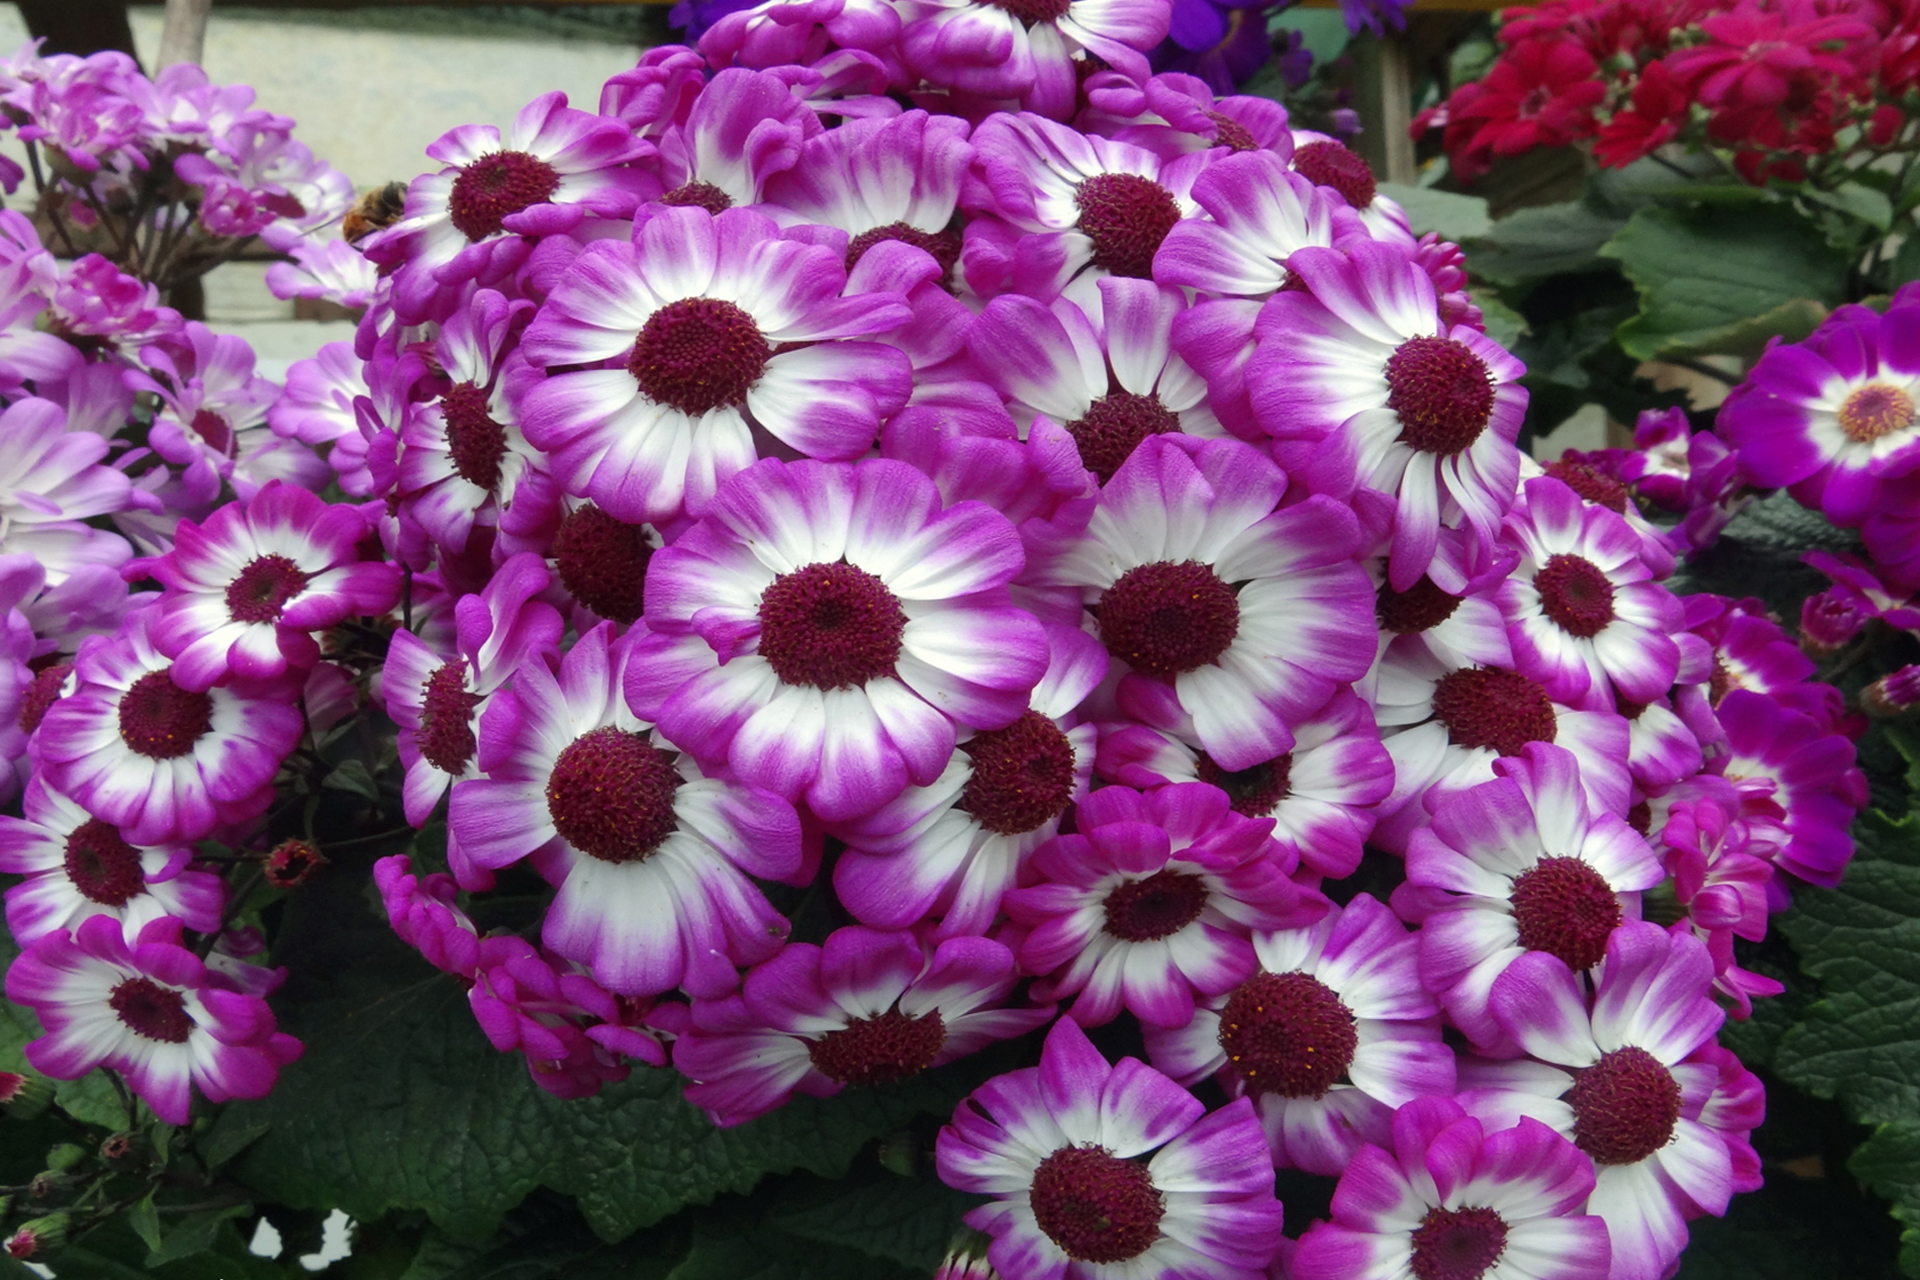
flowers, flower, flowering plant, pericallis, petal, plant, purple, african daisy, pink, annual plant, aster, geranium, dianthus, pink family, herbaceous plant, wildflower, perennial plant, chrysanths, daisy family